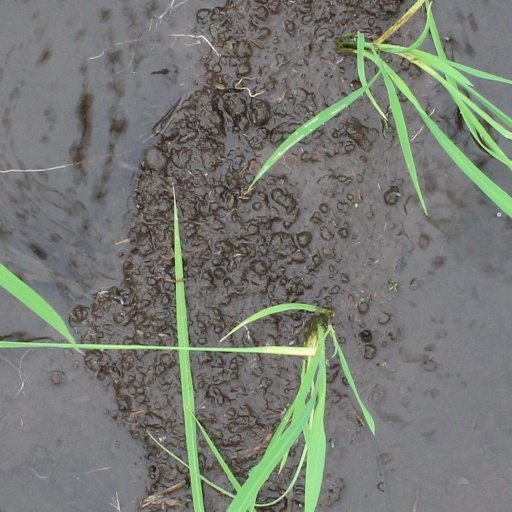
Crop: rice